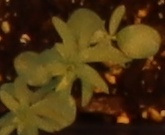
Label: Flax